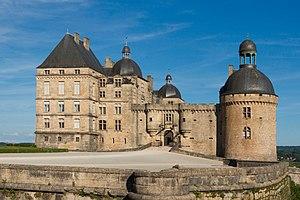
Le Château de Hautefort, Dordogne.
Le Chevalier de Pardaillan est un film franco-italien réalisé par Bernard Borderie d'après le volume La Fausta de la série Les Pardaillan de Michel Zévaco, film sorti en 1962.